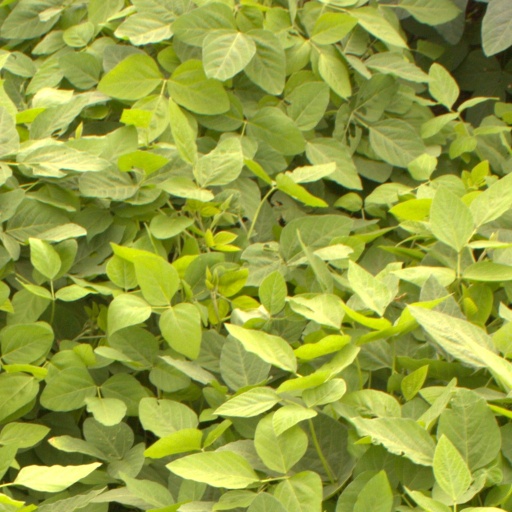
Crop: soybean